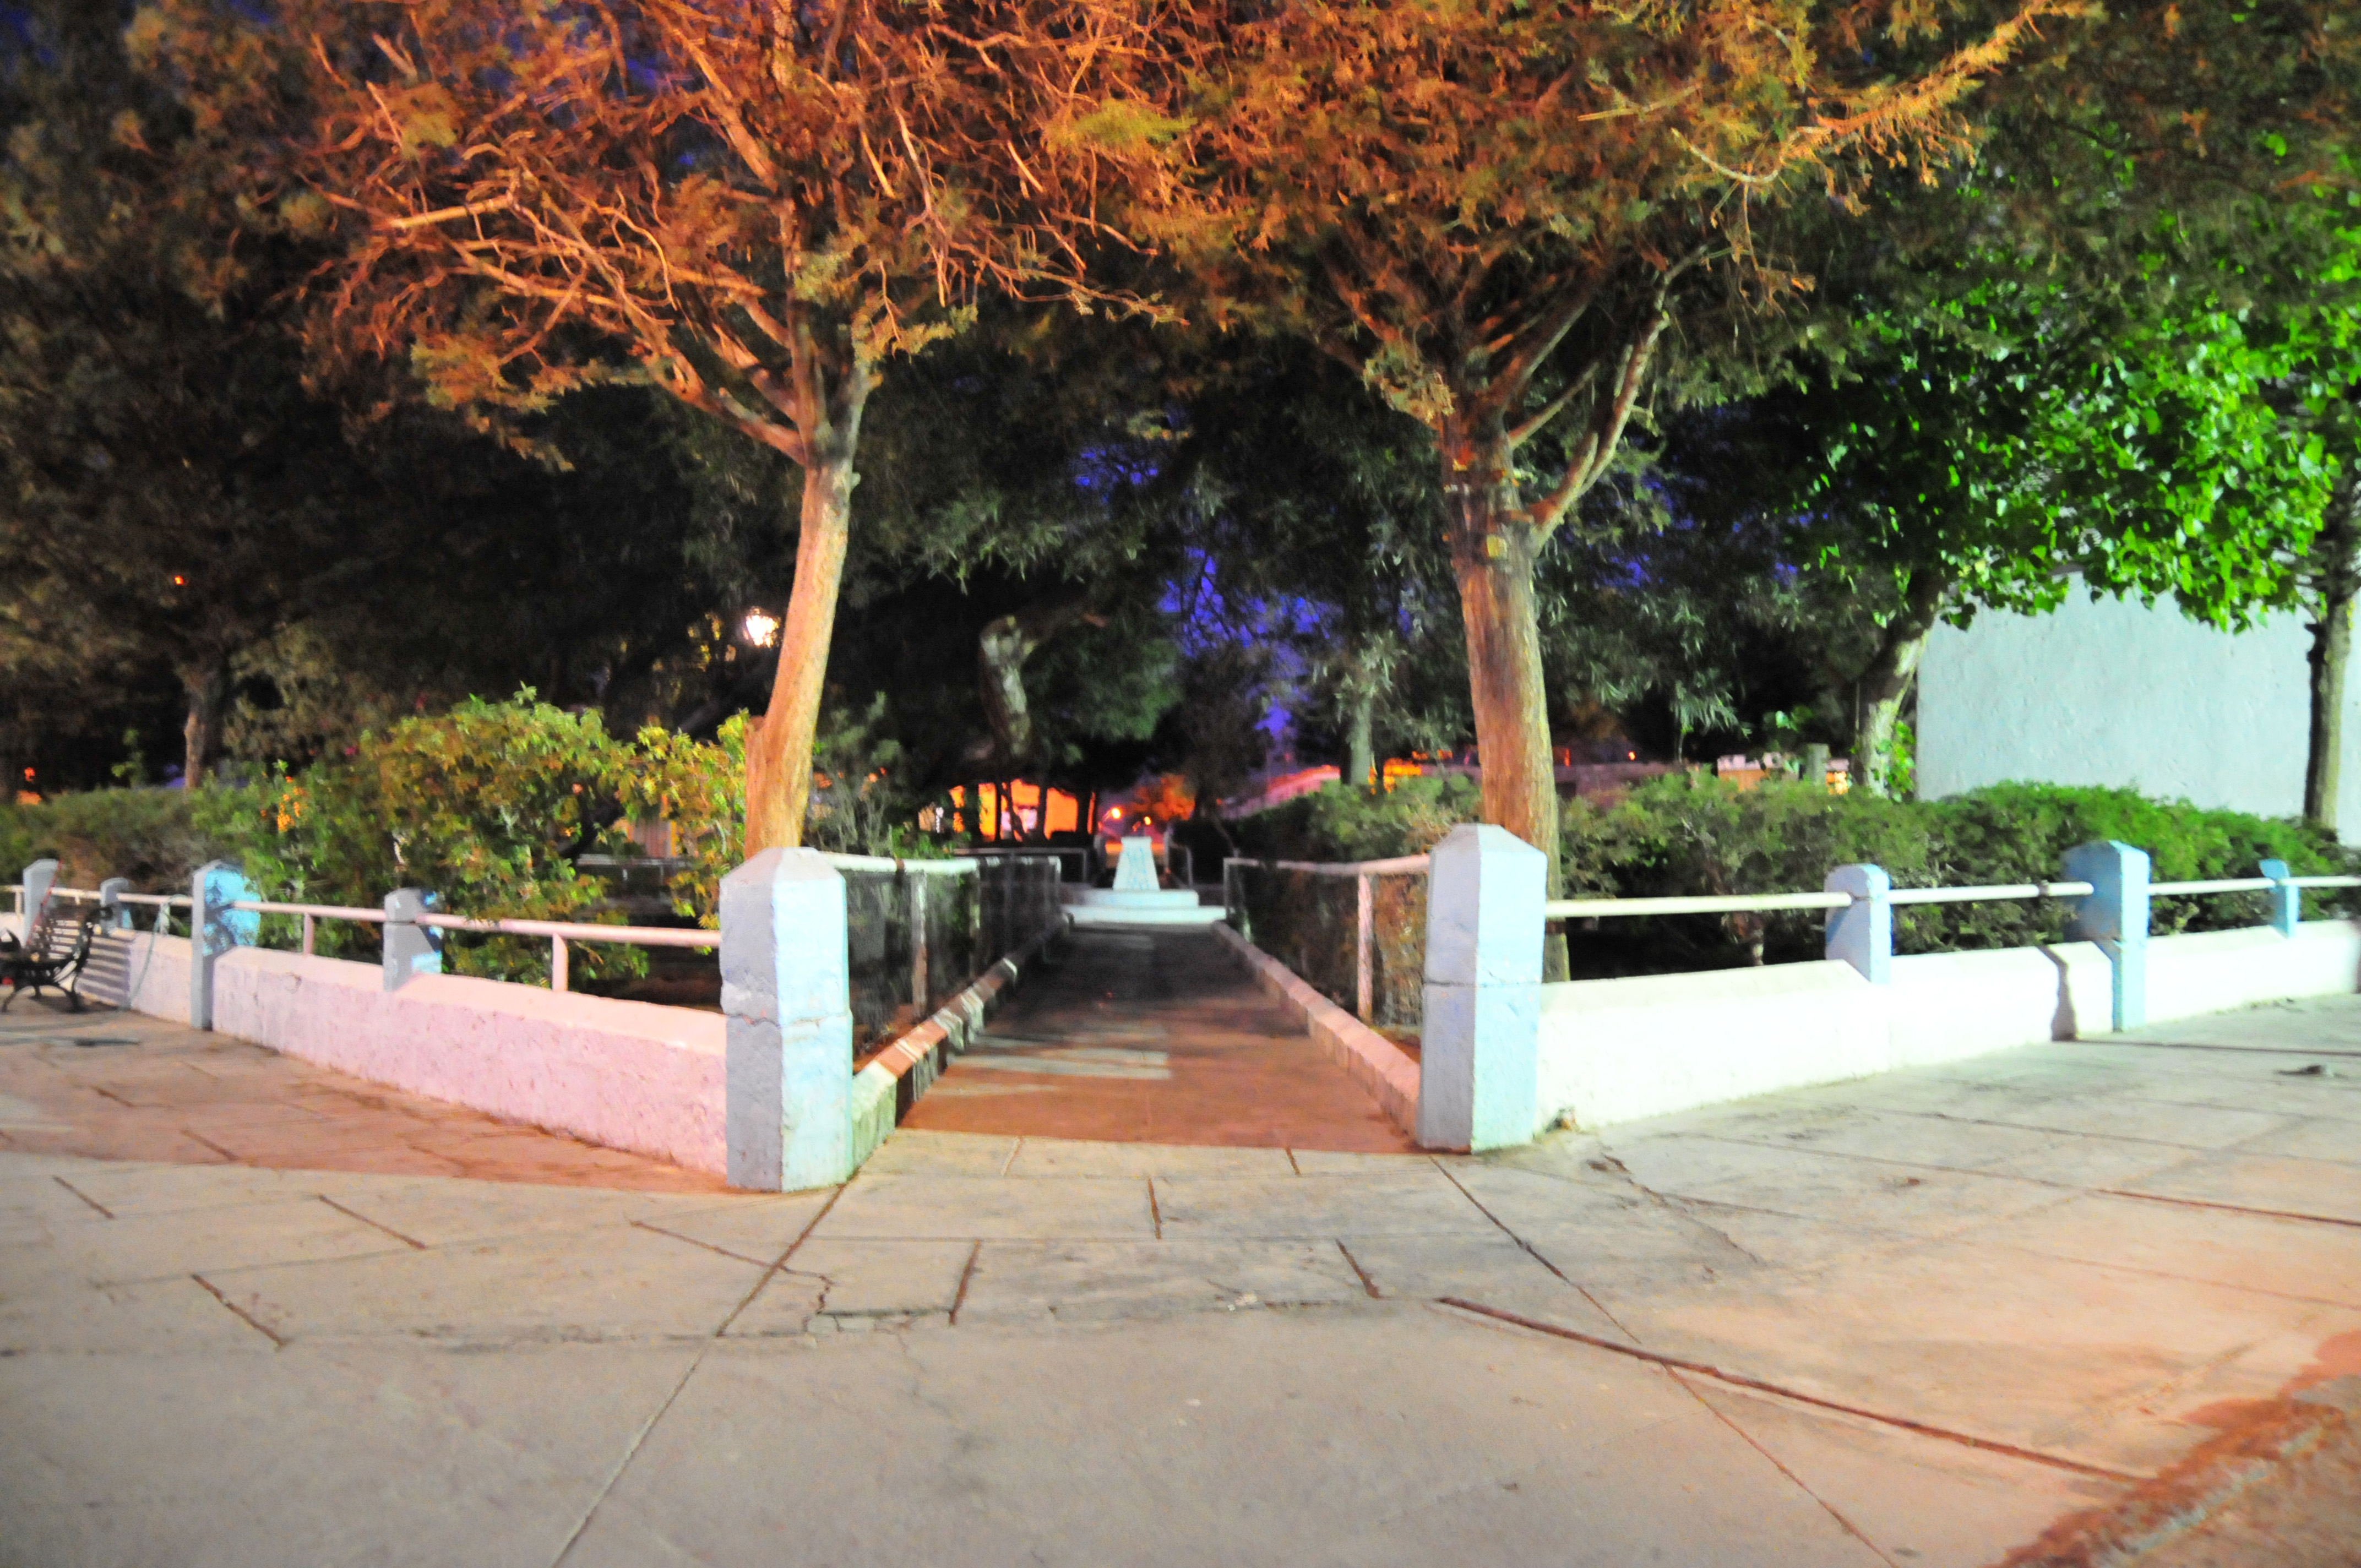
tree, plaza, park, nikon, chile, estate, sanpedrodeatacama, d300